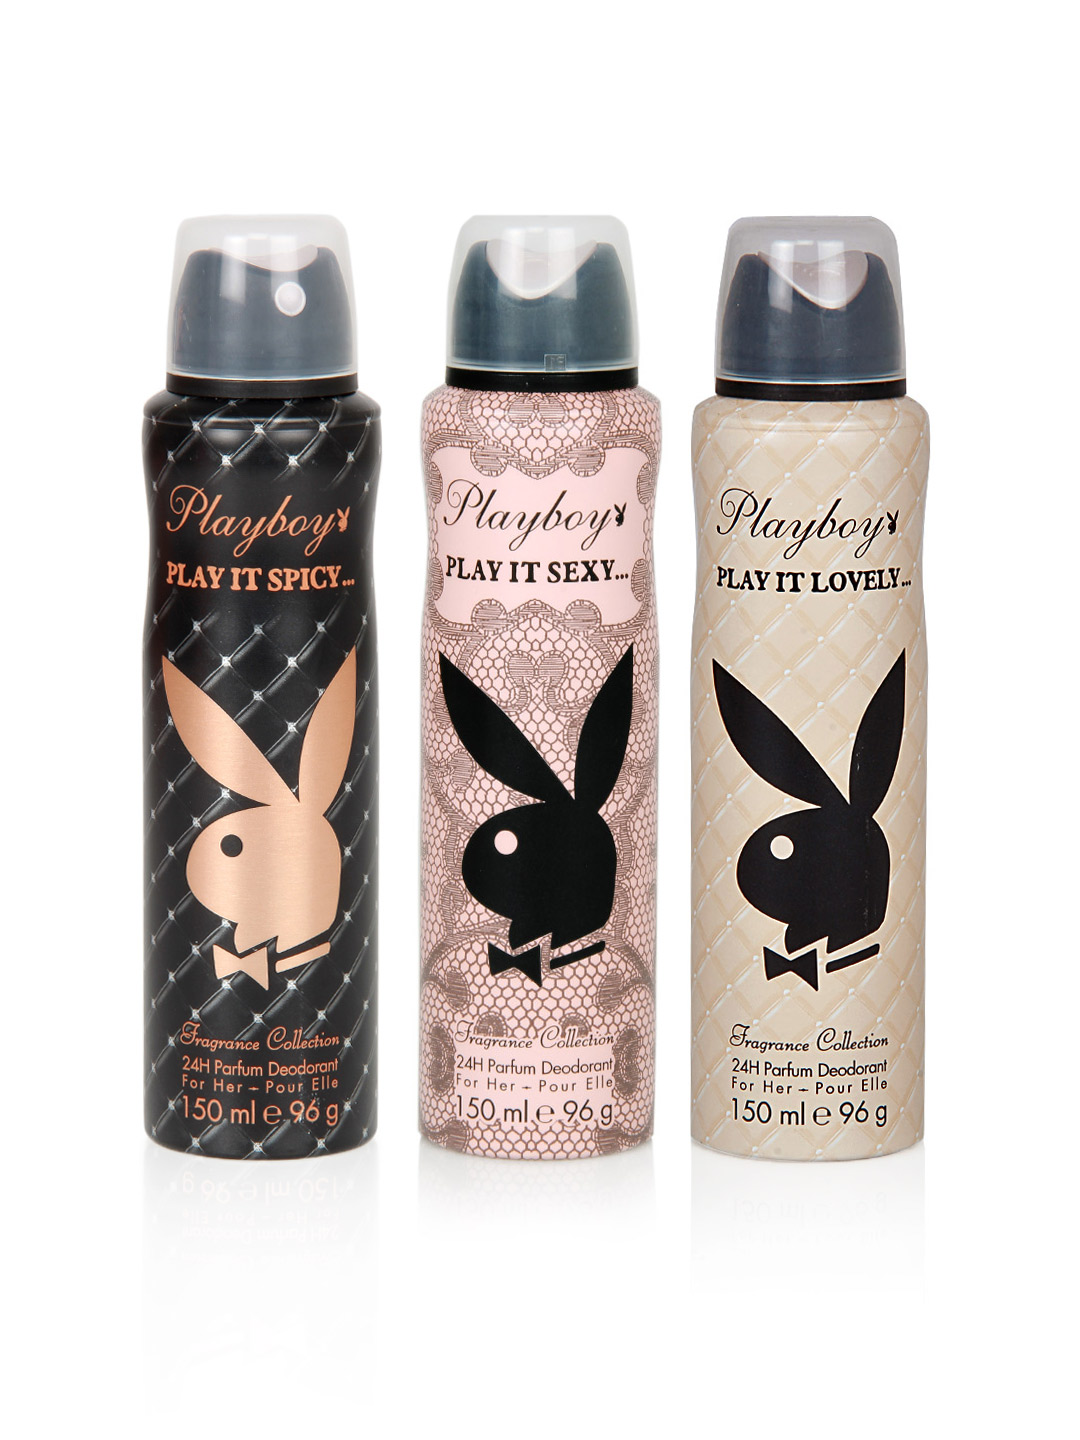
Playboy Women Pack of 3 Deos
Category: Personal Care / Fragrance / Deodorant
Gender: Women
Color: Black
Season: Spring 2017
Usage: Casual